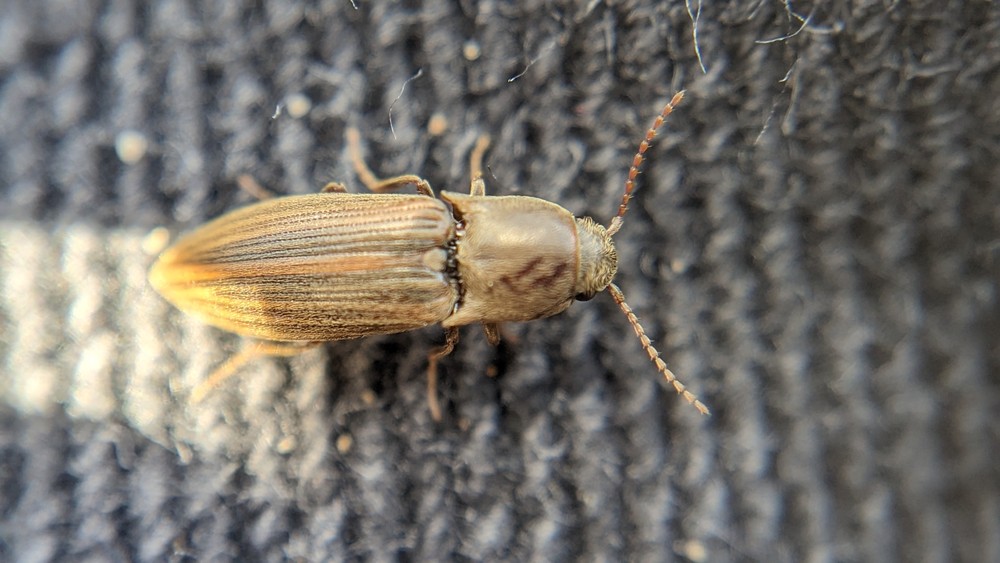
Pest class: clickbeetles_wireworms